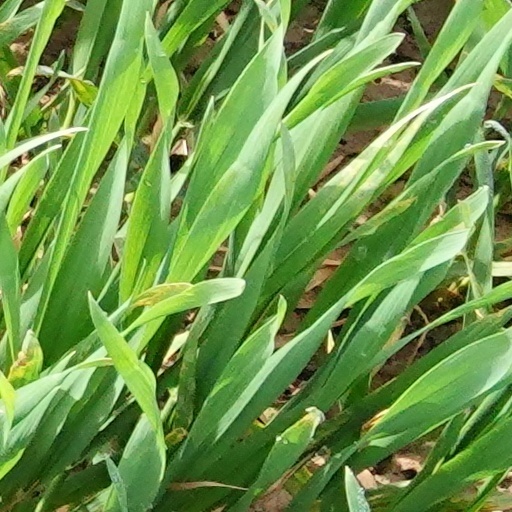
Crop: wheat